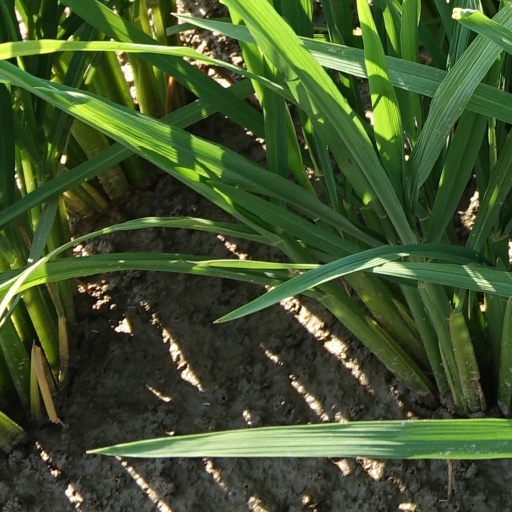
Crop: rice